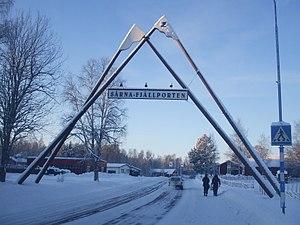
Särna est une localité de la commune d'Älvdalen, dans le comté de Dalécarlie, en Suède. Elle est située sur l'Österdalälven, près de la frontière norvégienne. La principale activité de la localité est le tourisme.